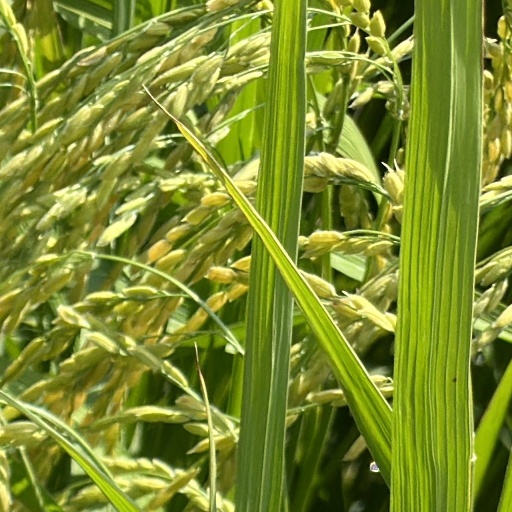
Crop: rice